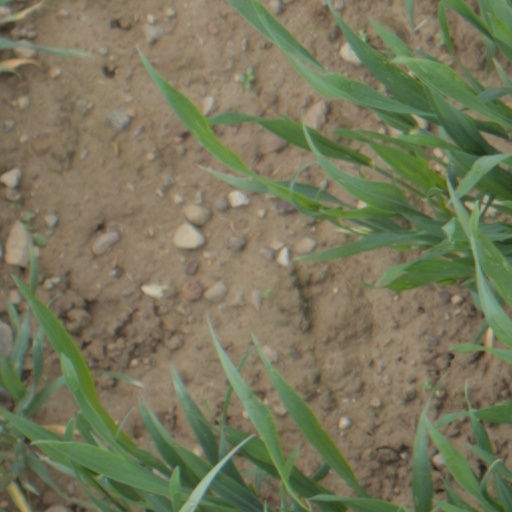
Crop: wheat